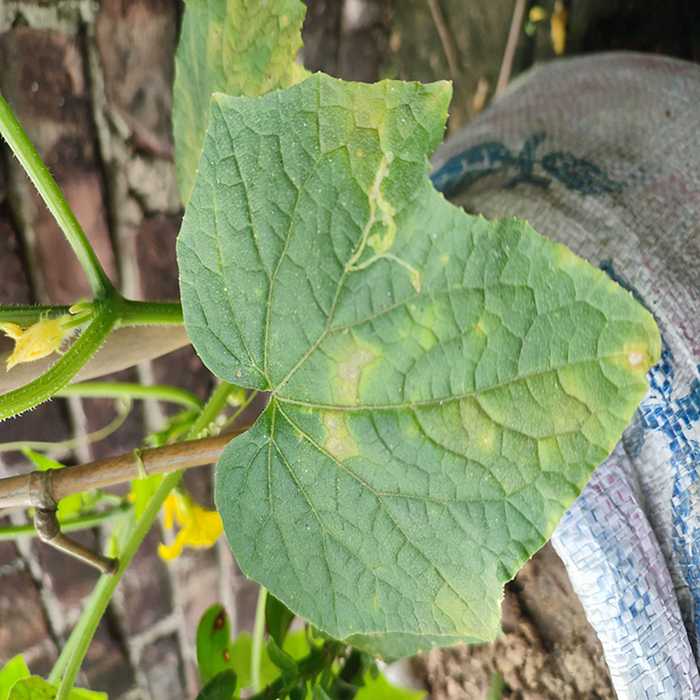
Plant: Cucumber
Label: Downy mildew